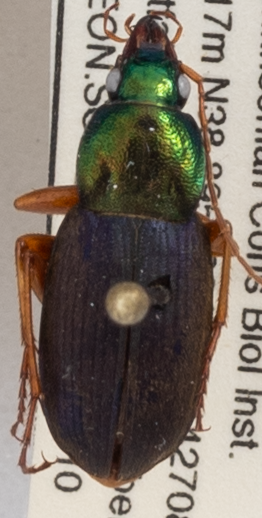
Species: Chlaenius emarginatus
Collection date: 2018-05-10
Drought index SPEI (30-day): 0.47
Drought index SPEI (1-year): -0.46
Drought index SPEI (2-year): -0.17